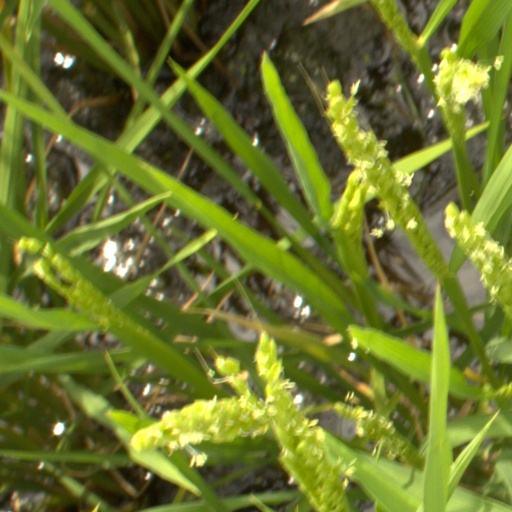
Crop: rice